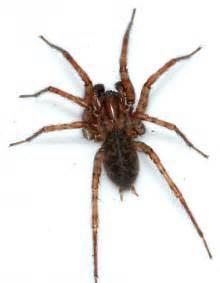
spider